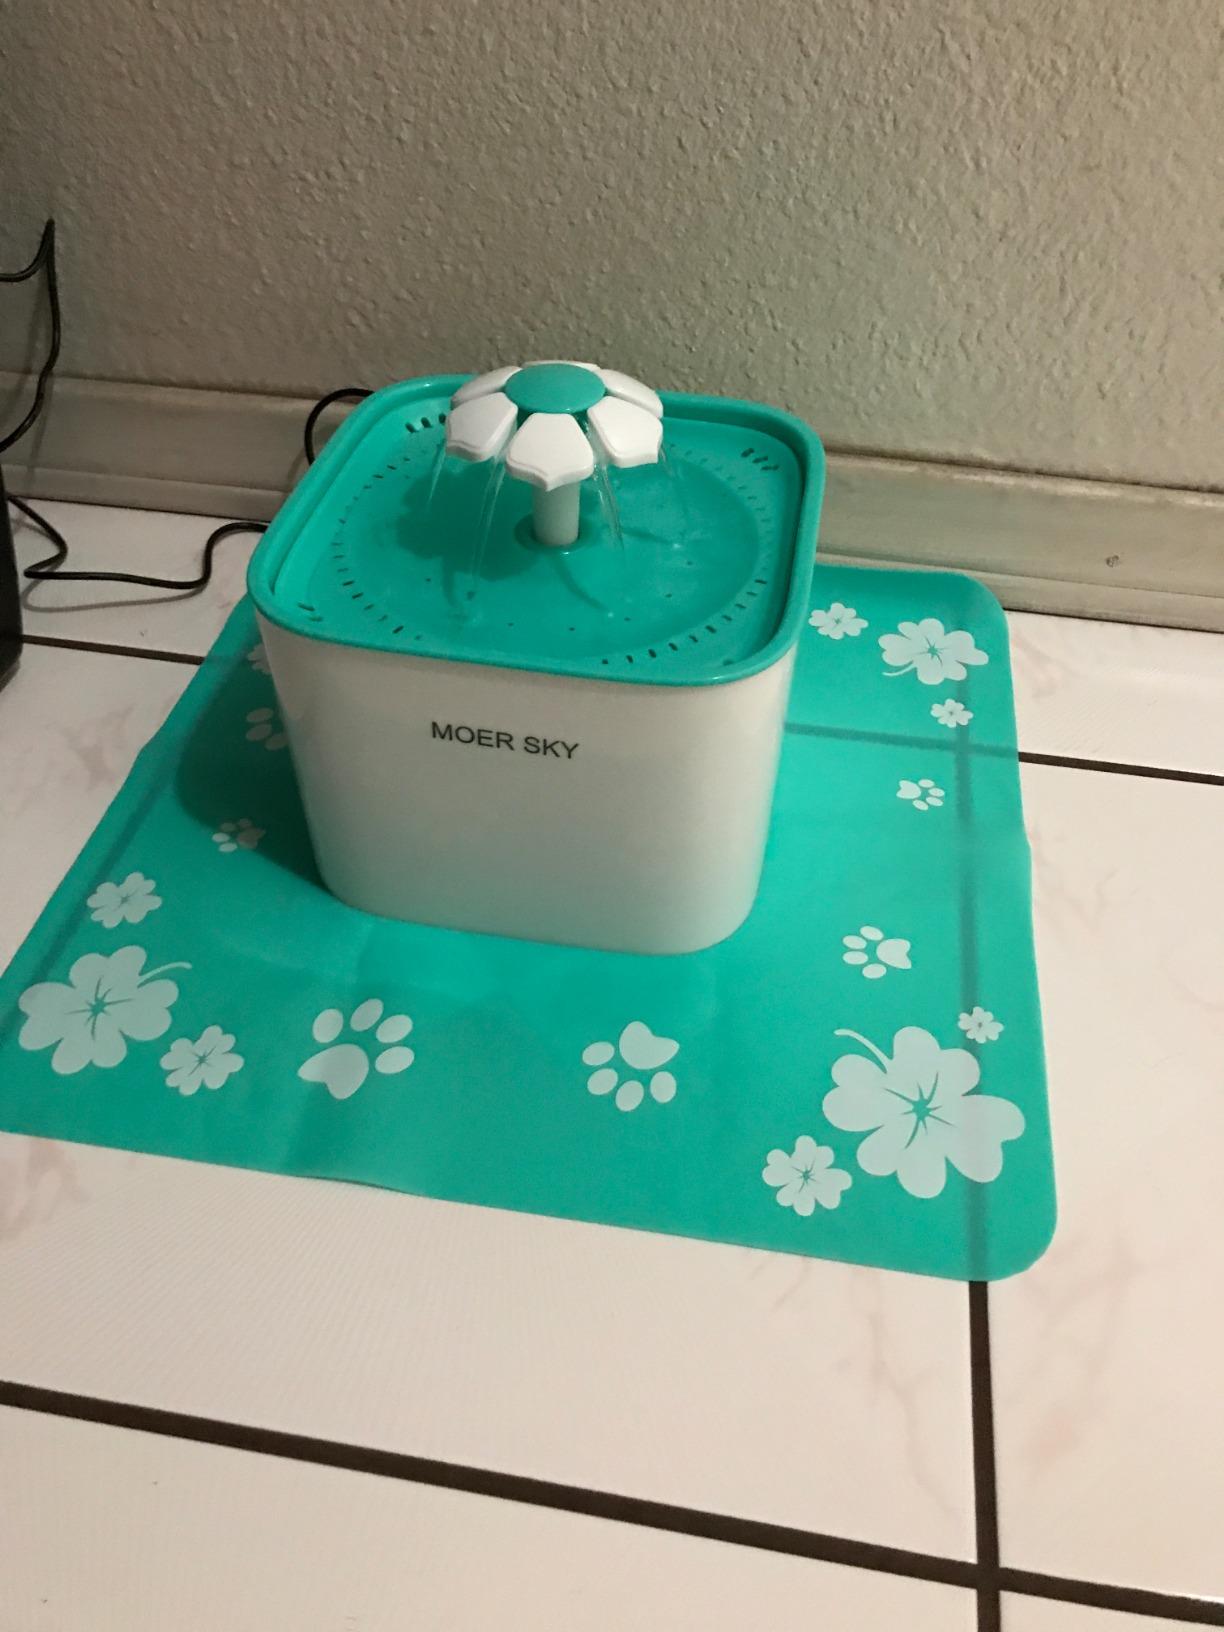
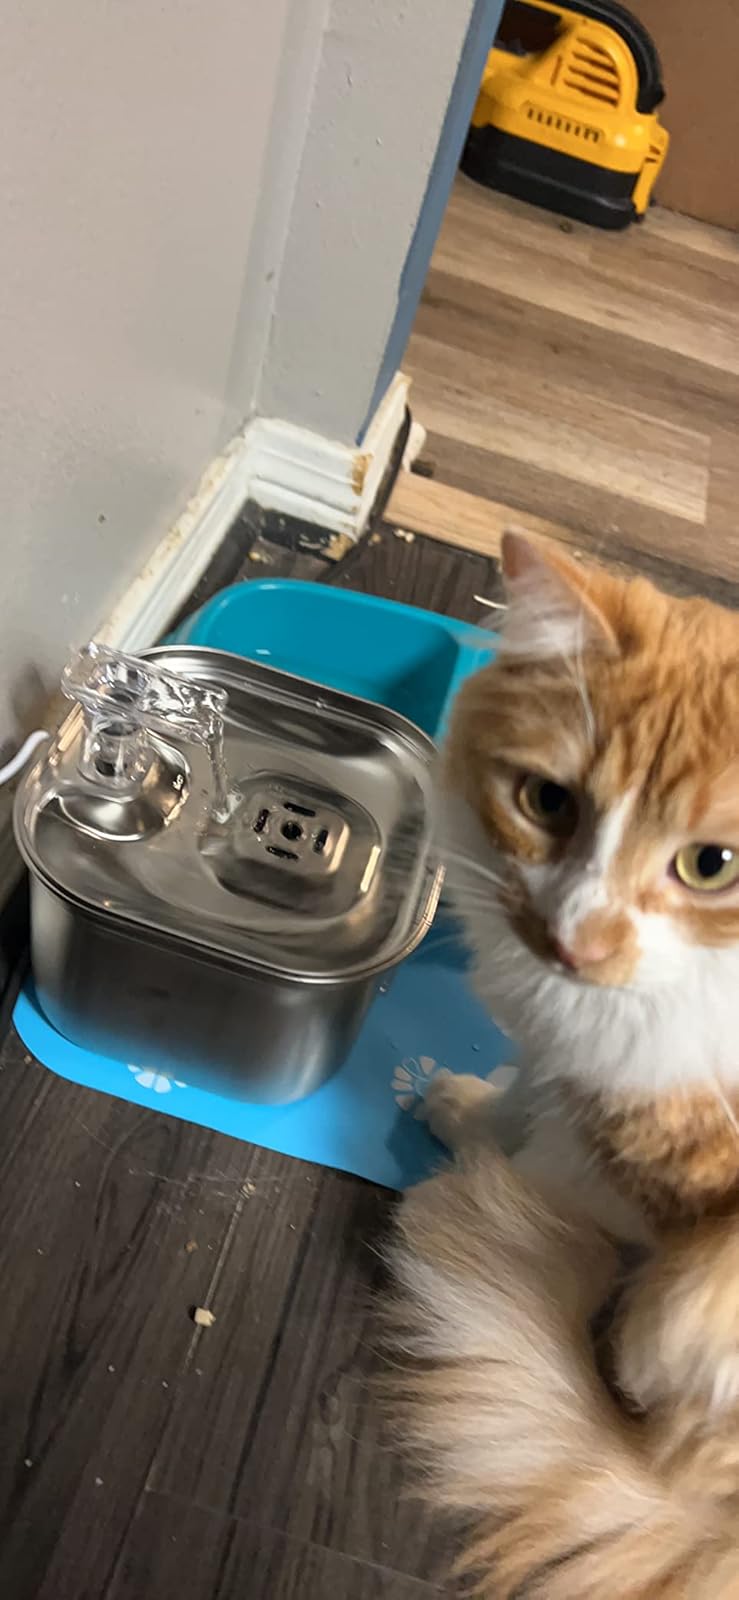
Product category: items_bowl
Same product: no